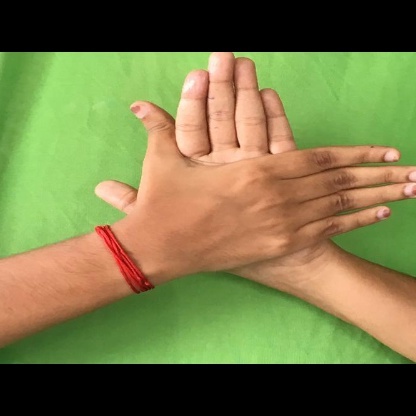
Mudra: Chakra